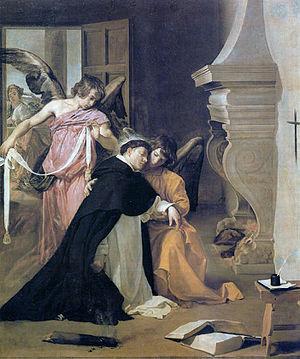
Tentation de Saint Thomas d’Aquin est une huile sur toile peinte par Diego Velázquez en 1632 et conservée au musée d’art religieux du diocèse d’Orihuela en Espagne.
Liste des tableaux de Diego Vélasquez.